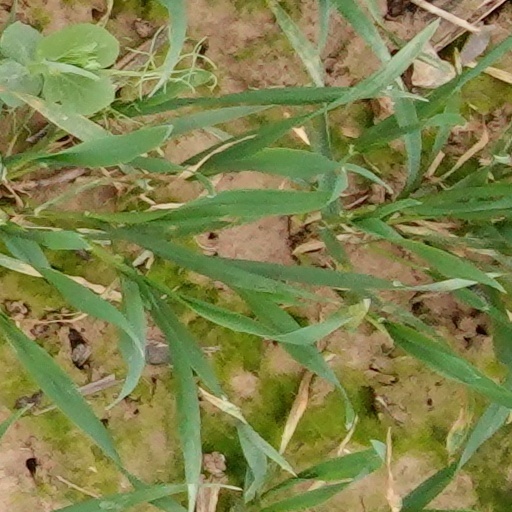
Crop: wheat